Answer in natural language. Considering the relative positions, where is bed (highlighted by a green box) with respect to brown square dining table (highlighted by a blue box)? Choose between the following options: above or below
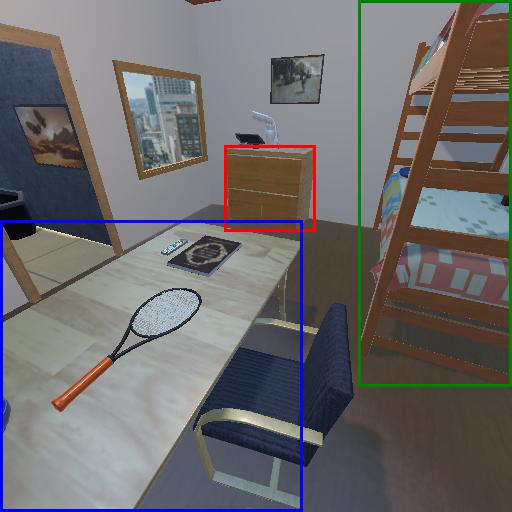
<answer>above</answer>